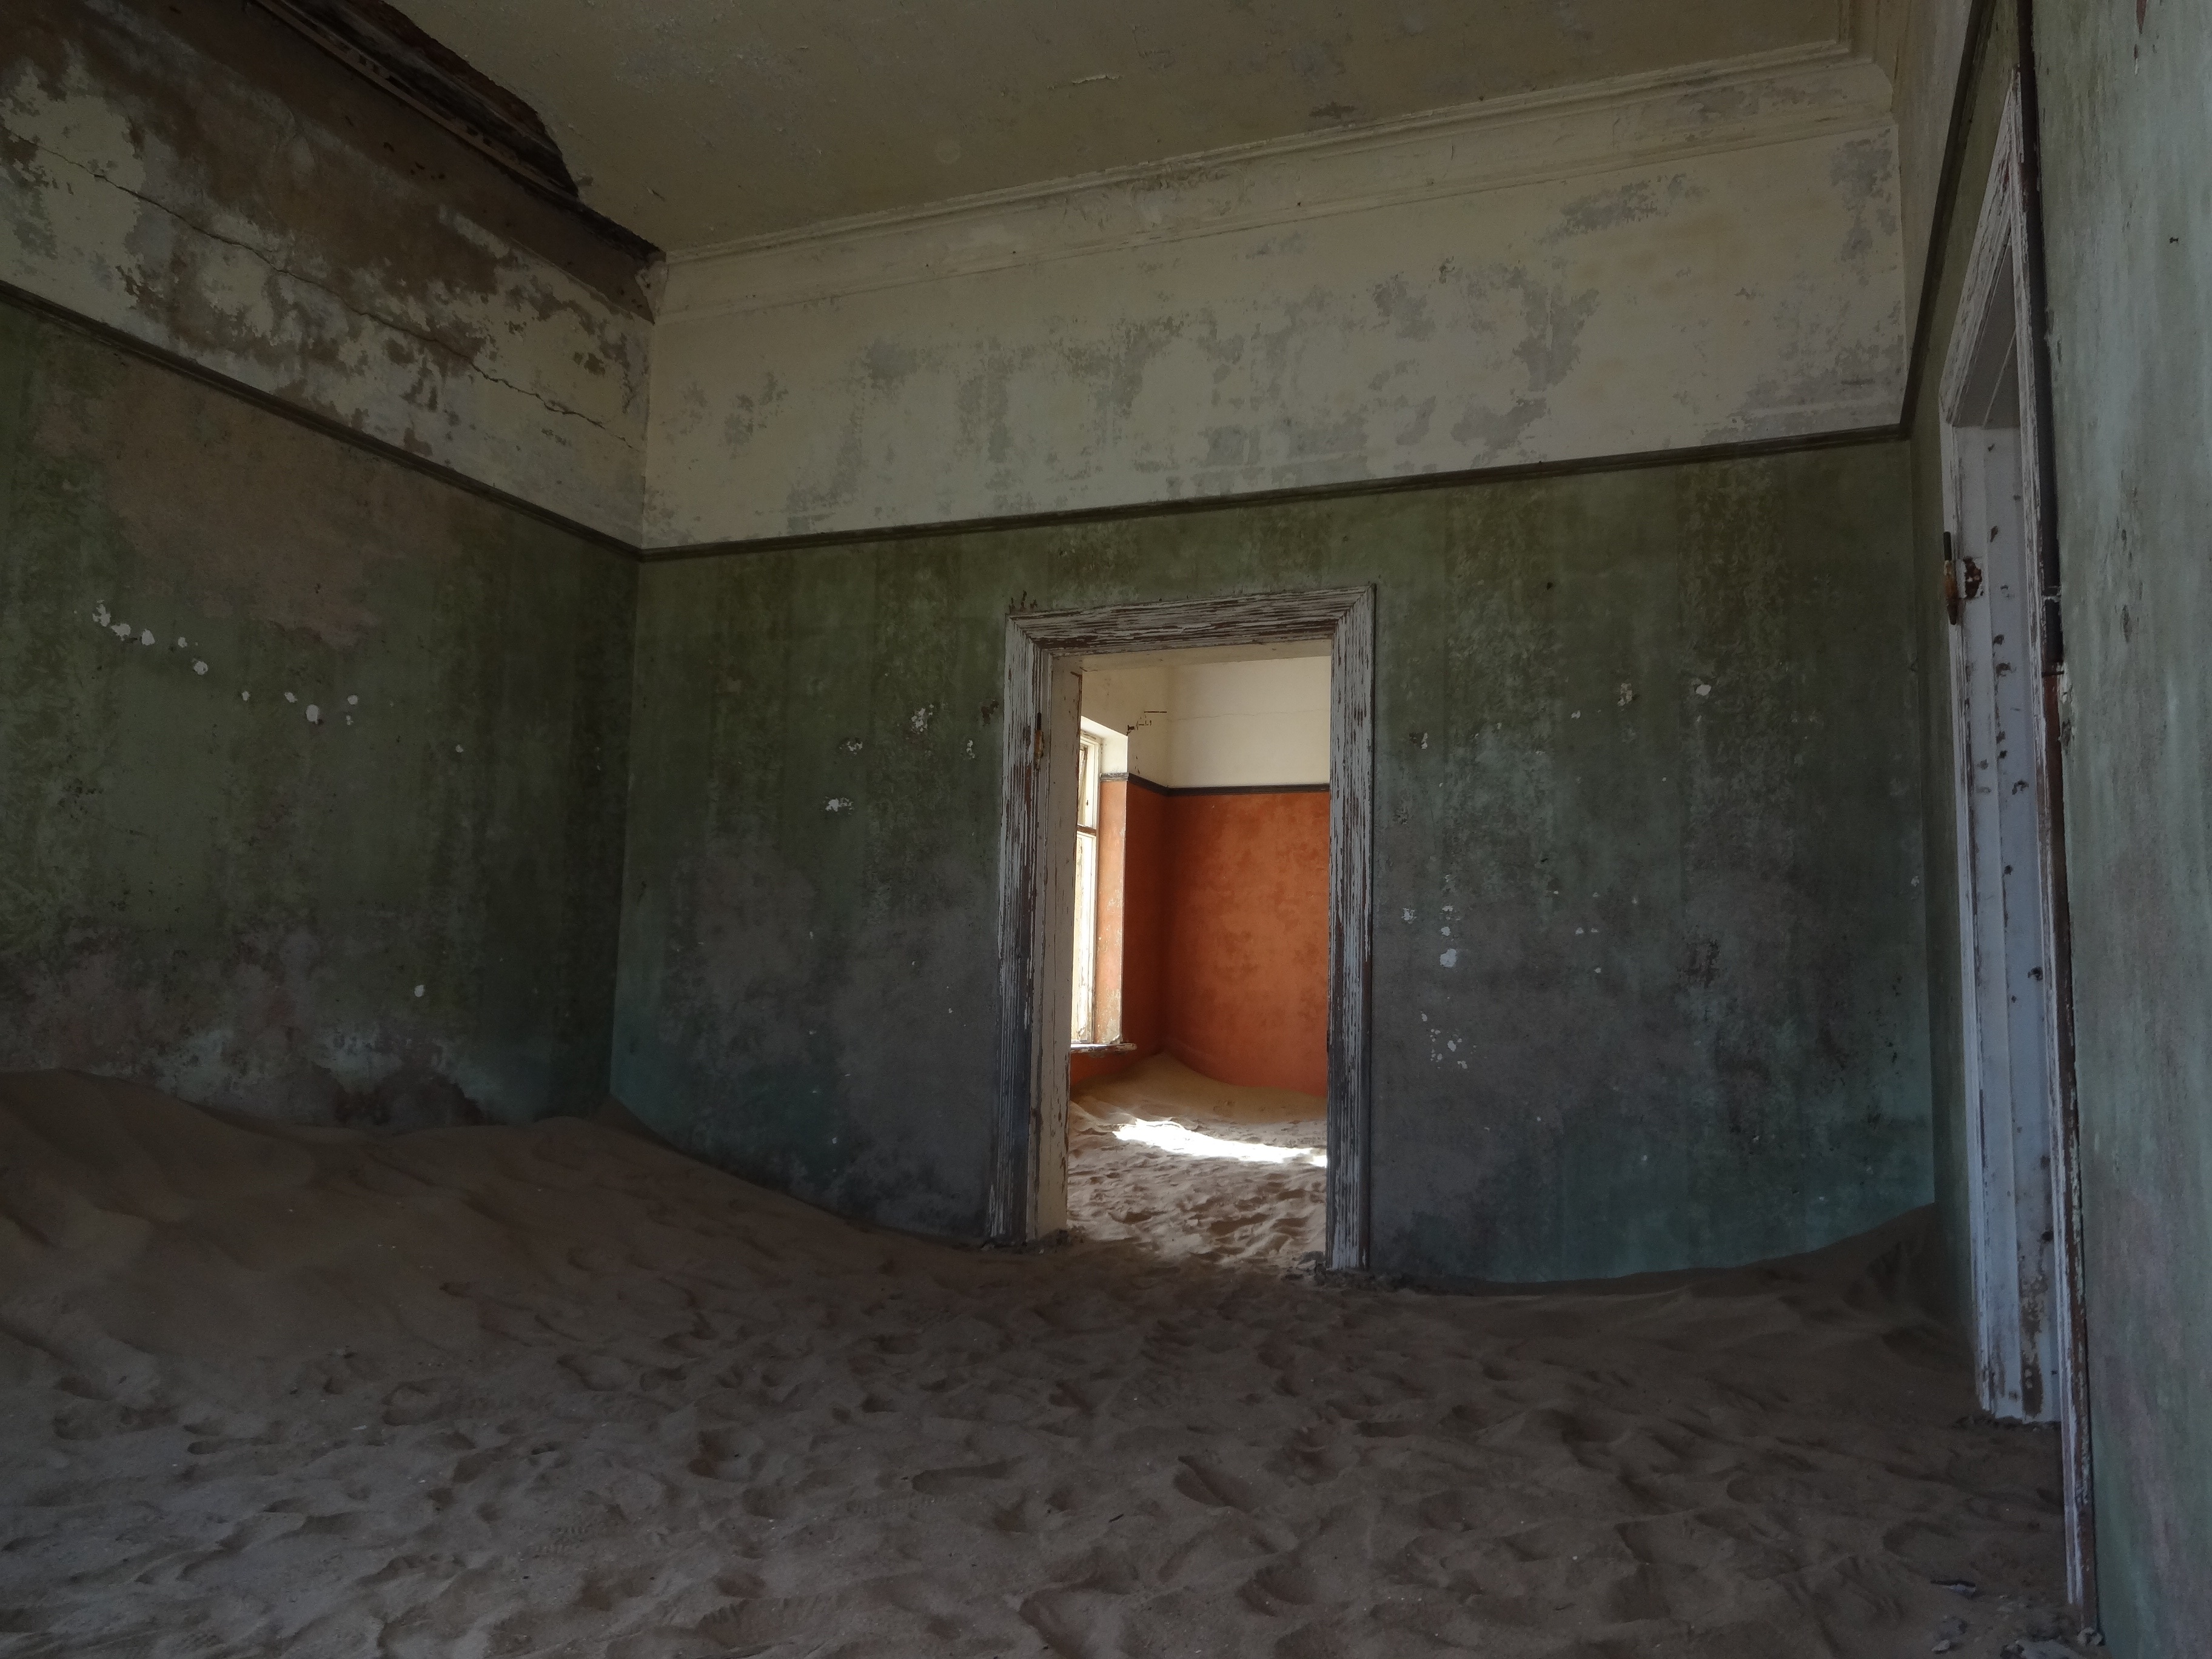
sand, house, desert, building, wall, desolate, africa, abandoned, property, empty, historic, ruin, room, deserted, ghost town, decayed, crypt, bunker, namibia, air raid shelter, kolmanskop